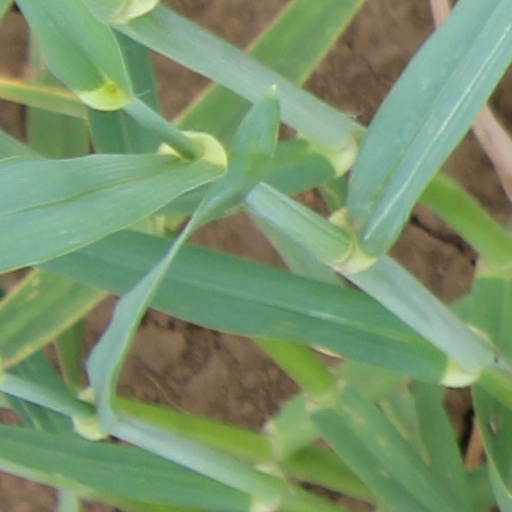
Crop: wheat